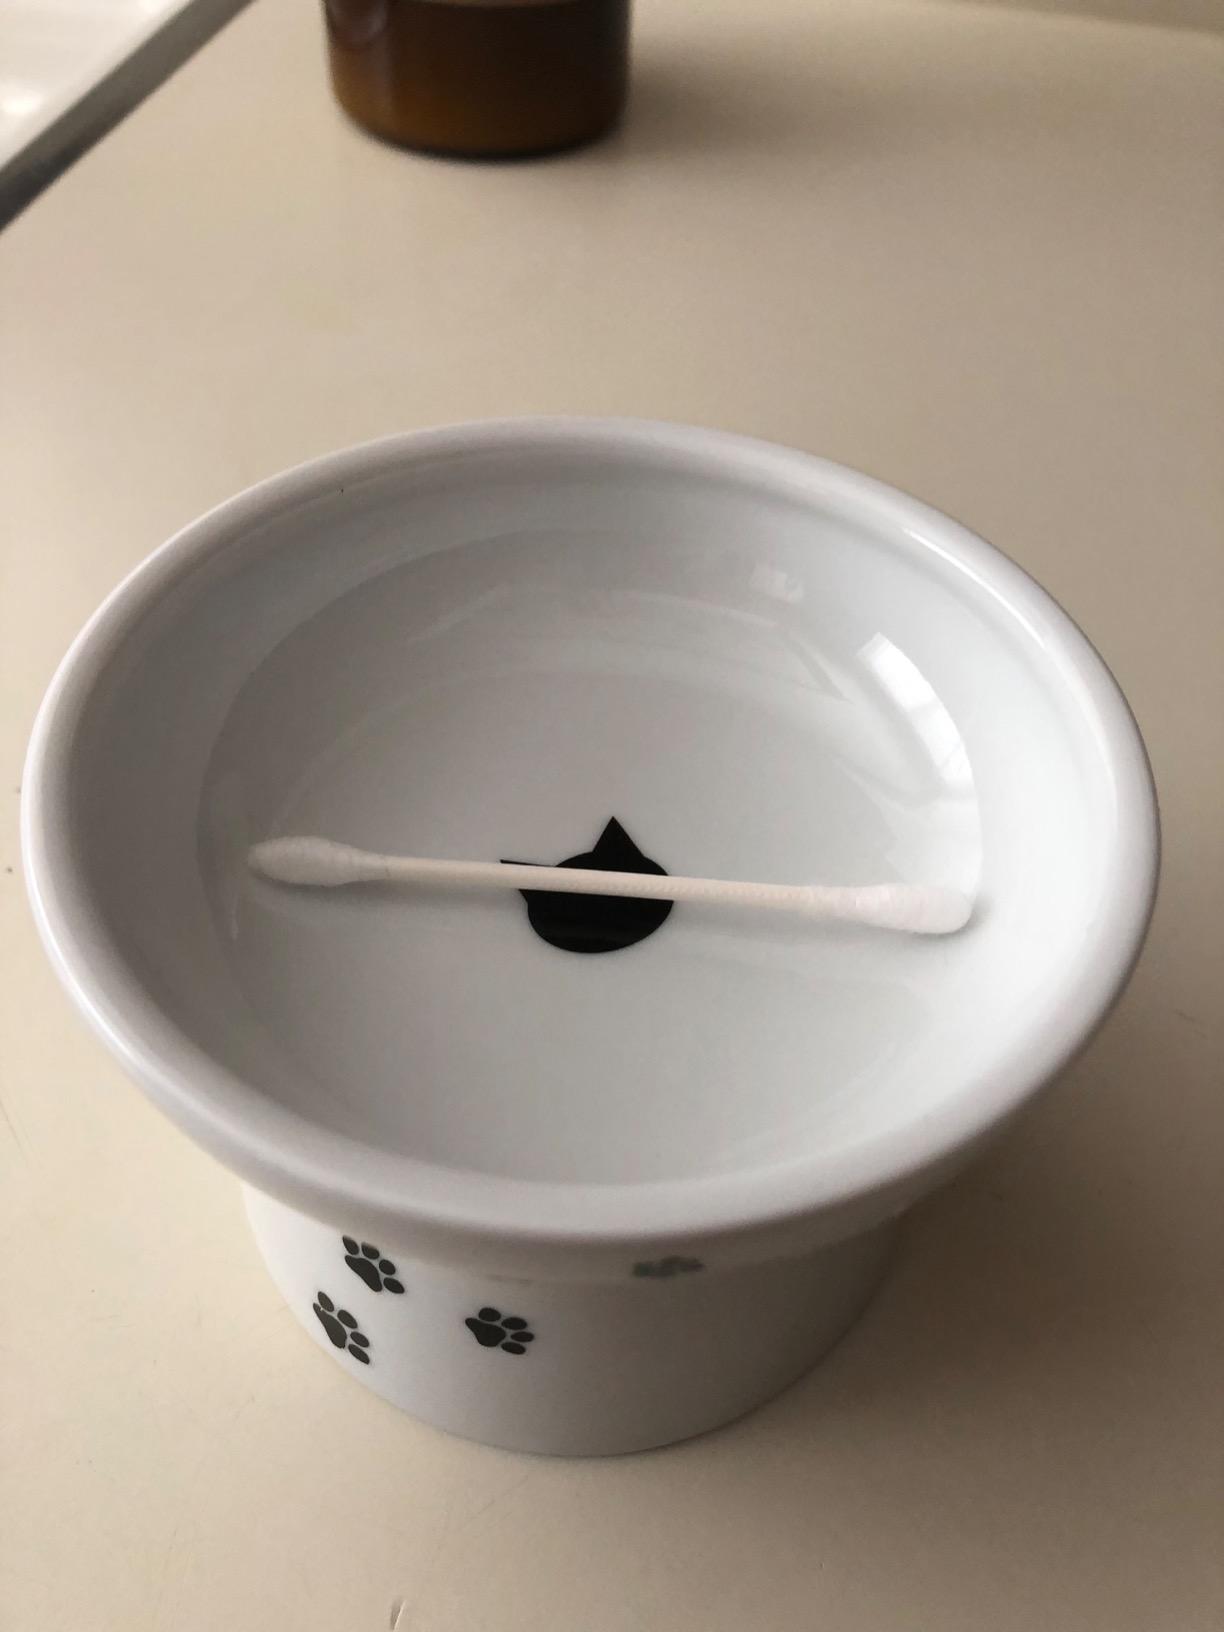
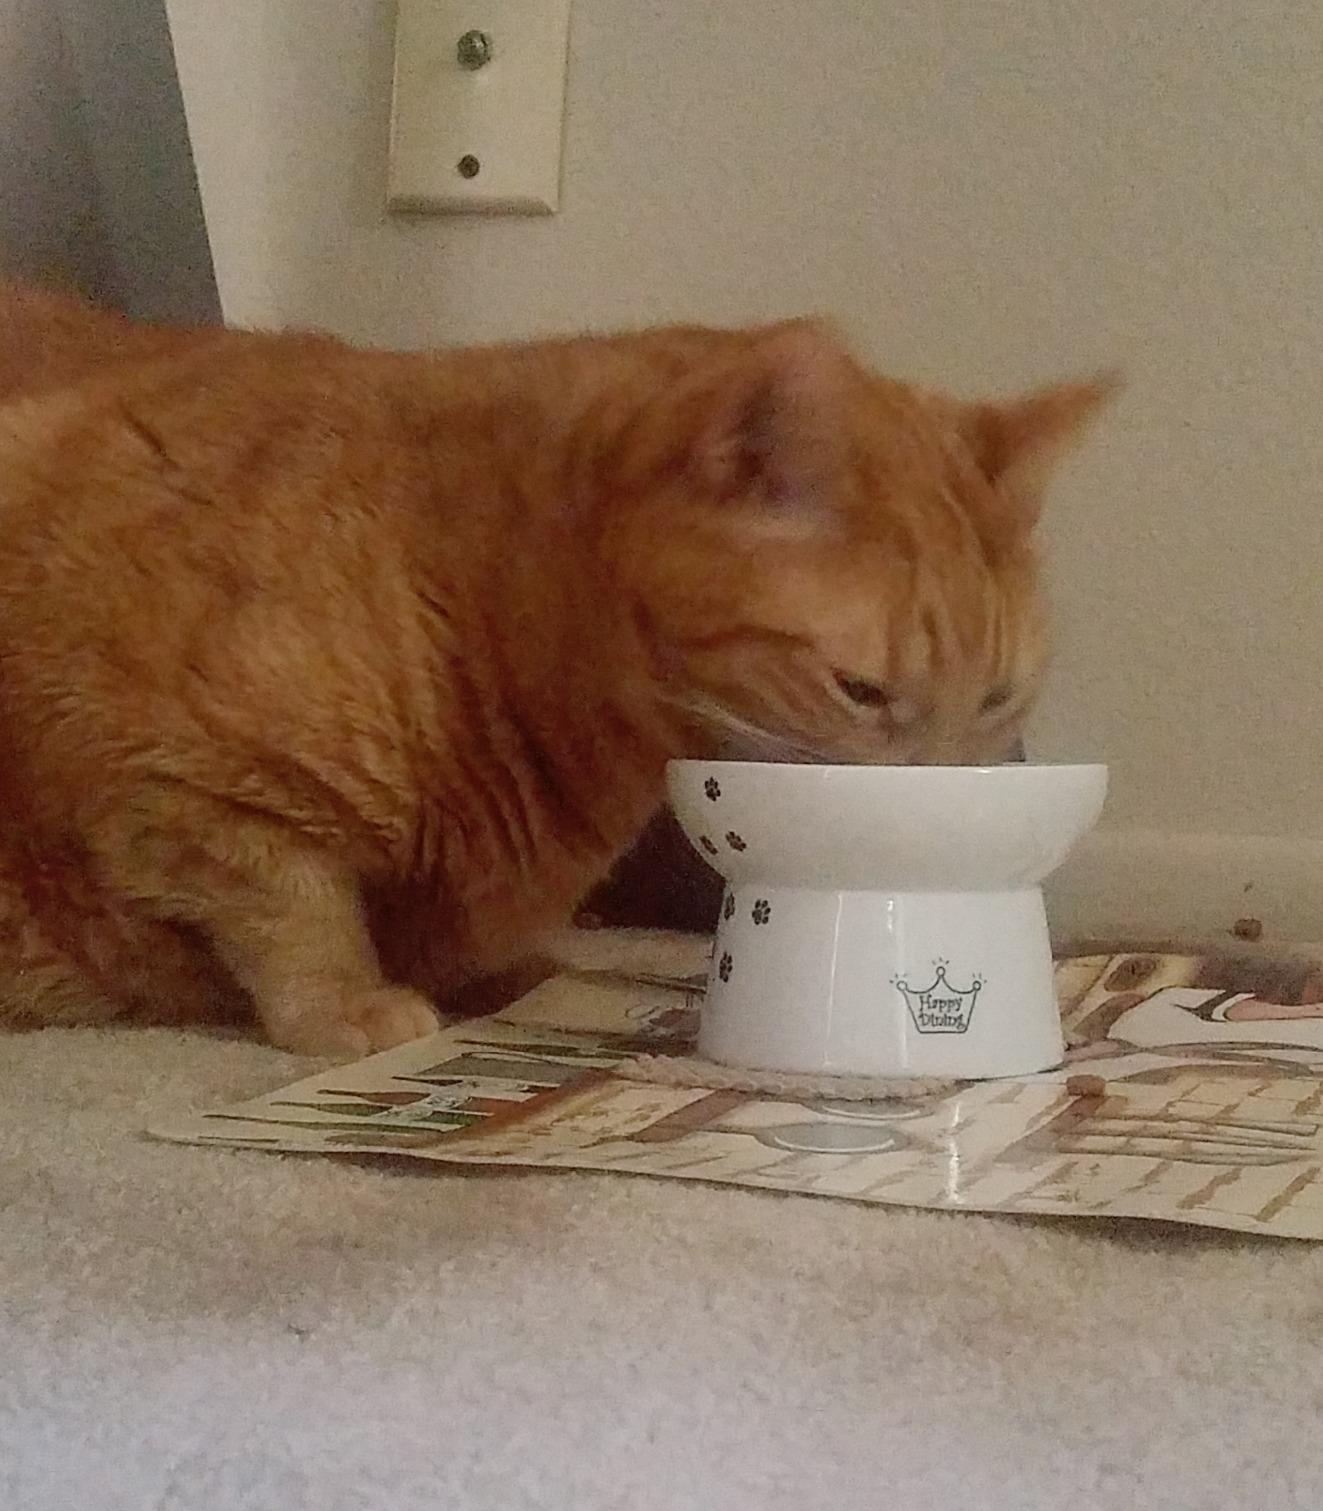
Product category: items_bowl
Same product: yes